Radio-frequency welding

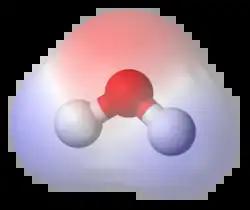
Polarity demonstrated with a water molecule. The region shaded in red around the oxygen atom is partially more negatively charged than the region shaded in blue around the hydrogen atoms.

Four types of polarization can occur in materials subjected to high-frequency alternating electric fields: